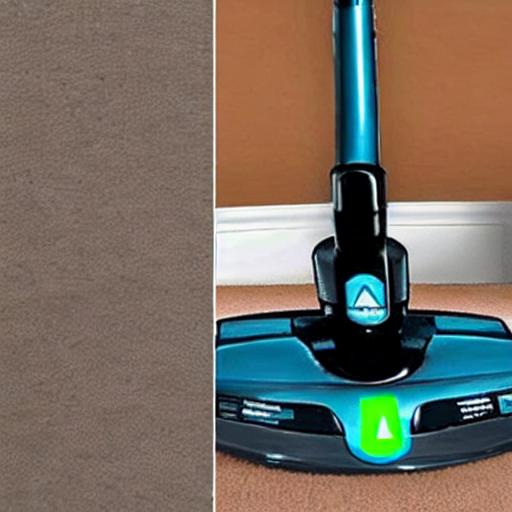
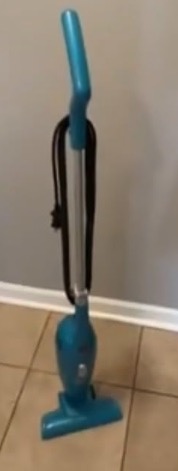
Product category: items_vacuum
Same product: no